Nakanoshima Park

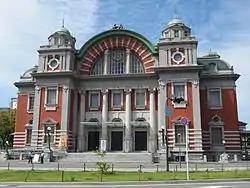
Osaka Central Public Hall

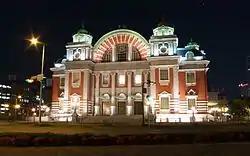
Osaka Central Public Hall at night

The is the first public park opened by Osaka in 1891, after its foundation as a city. It is located in Kita ward, on the Nakanoshima sandbank, lying between Dōjima and Tosabori Rivers. The 11 hectare park houses public facilities such as Osaka Central Public Hall (built in 1918), Osaka Prefectural Nakanoshima Library and Museum of Oriental Ceramics. It also holds a rose garden. The City Hall of Osaka building is located on its west end.